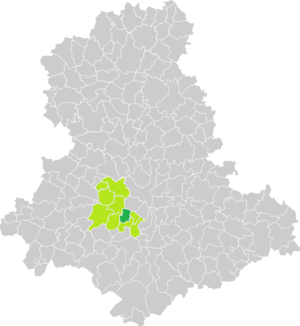
Carte de situation de la commune de Beynac (en vert foncé) dans le votre Canton (en vert clair) sur une carte des communes de la Haute-Vienne
Beynac est une commune française située dans le département de la Haute-Vienne en région Nouvelle-Aquitaine.